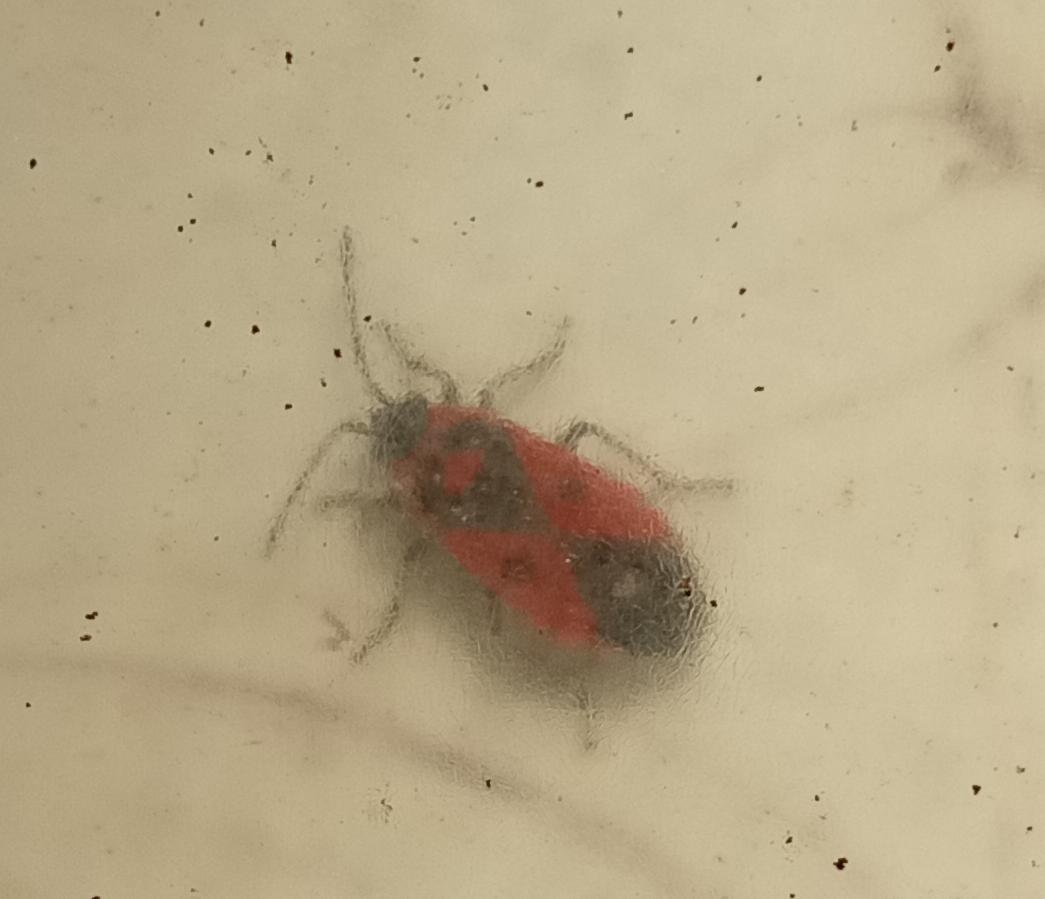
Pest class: occasional_pest